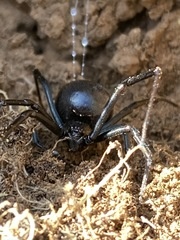
Species: Lactrodectus_hesperus